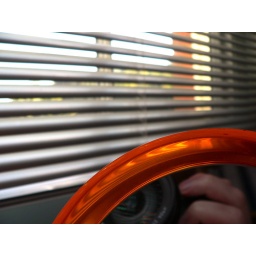
my mirror by my window with my blinds